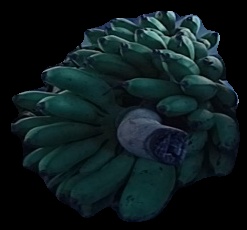
Variety: rasbale
Grade: grade2